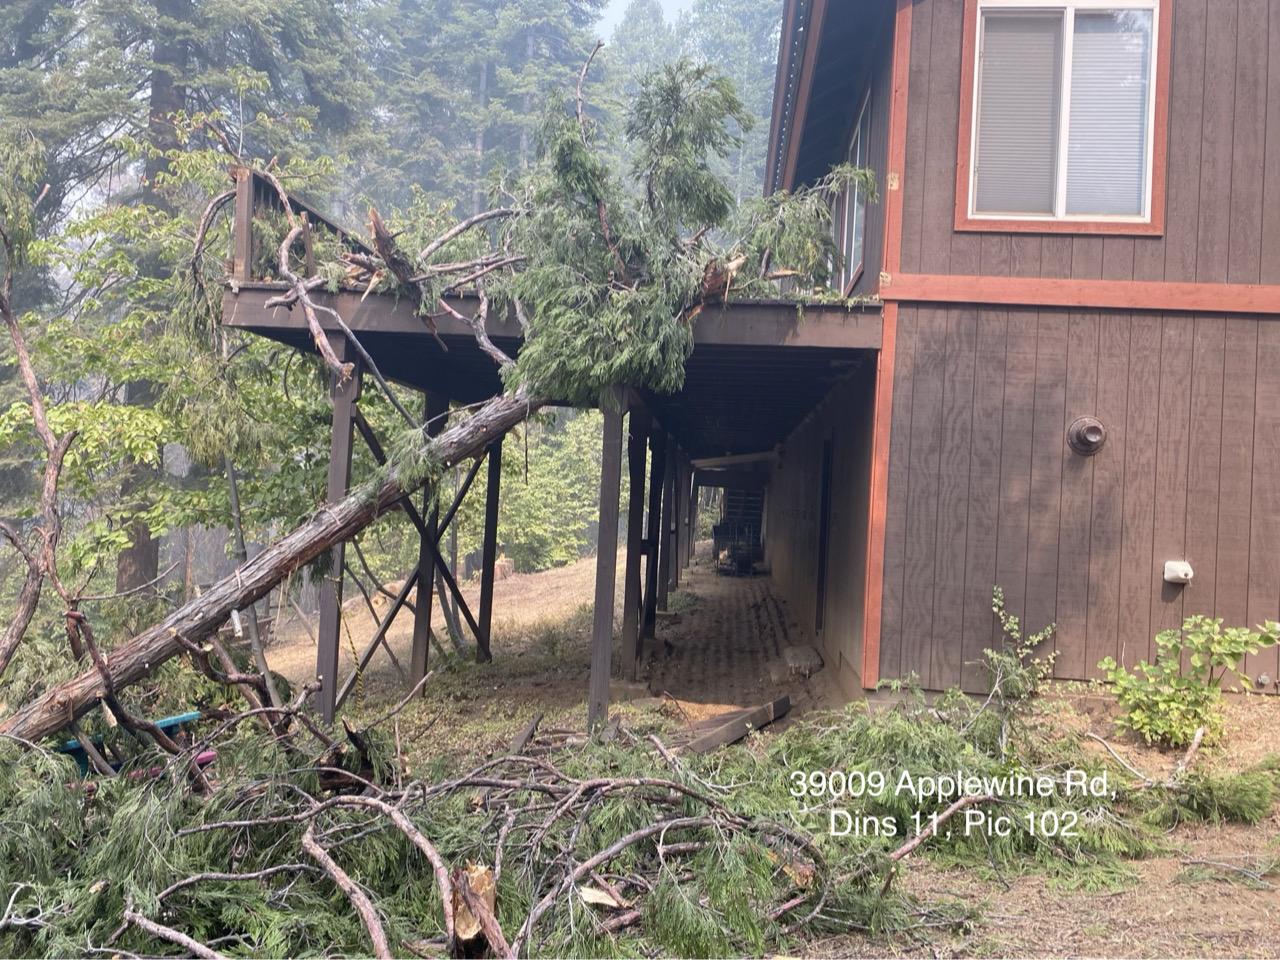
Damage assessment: affected